Prohibido amar

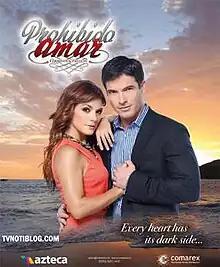

Prohibido Amar ("Forbidden Love", Official release: "Forbidden Passion") is a Mexican telenovela produced by Azteca in 2013. It is a remake of Colombian telenovela, La Sombra del Deseo. Soundtrack principal de la telenovela interpretado por Myriam Montemayor. On 7 October 2013, Azteca started broadcasting "Prohibido Amar" weeknights at 8:30pm, replacing "Secretos de Familia". The last episode was broadcast on 7 February 2014, with "Siempre Tuya Acapulco" replacing it the following week.